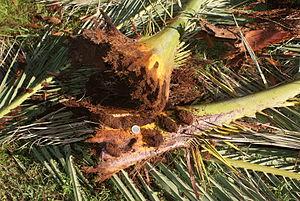
Feuilles du dattier des Canaries (Phoenix canariensis) fortement attaqué par le charançon rouge des palmiers (Rhynchophorus ferrugineus): Dans les trous des larves se trouvent aussi des loges de nymphose. En comparaisent, une pièce d'un Euro, diamètre de 23,25 mm. Près d'Alistro, Corse, 30 Déc 2012.
Le charançon rouge des palmiers est une espèce d'insectes coléoptères appartenant à la famille des Dryophthoridae, à la sous-famille des Rhynchophorinae, tribu des Rhynchophorini, et du genre Rhynchophorus.